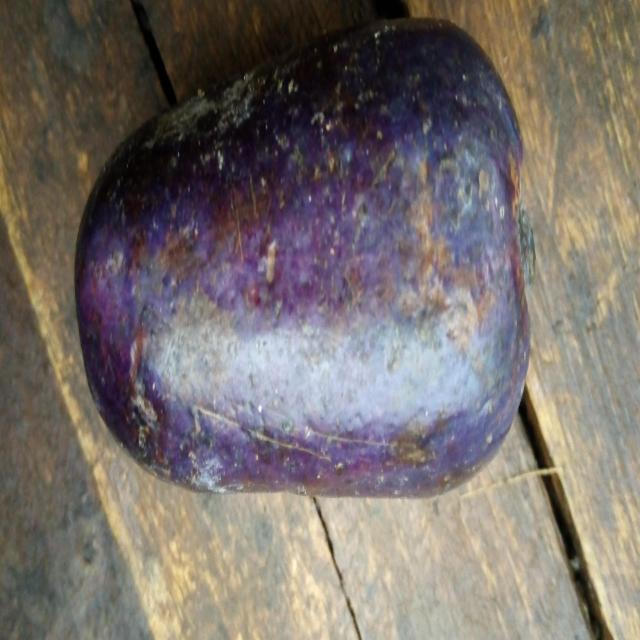
Plum grade: spotted